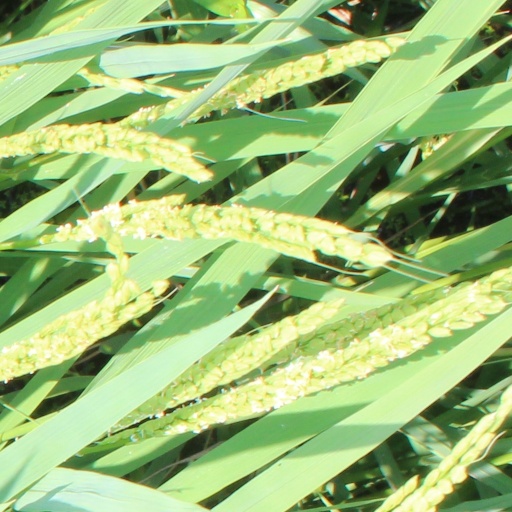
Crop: rice